Austin R. Brunelli

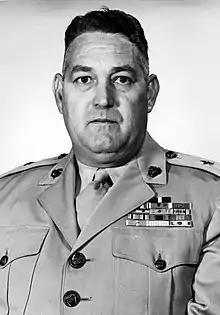
Brigadier general Brunelli, USMC

Austin Roger Brunelli (August 20, 1907 – September 23, 1989) was a highly decorated American combat veteran of World War II and the Korean War. As the commanding officer of the 1st Battalion, 24th Marines during the Battle of Iwo Jima, he was awarded the Navy Cross, the United States military's second-highest decoration awarded for valor in combat. He later served as chief of staff of the 1st Marine Division in Korea and commanding general of Camp Lejeune.